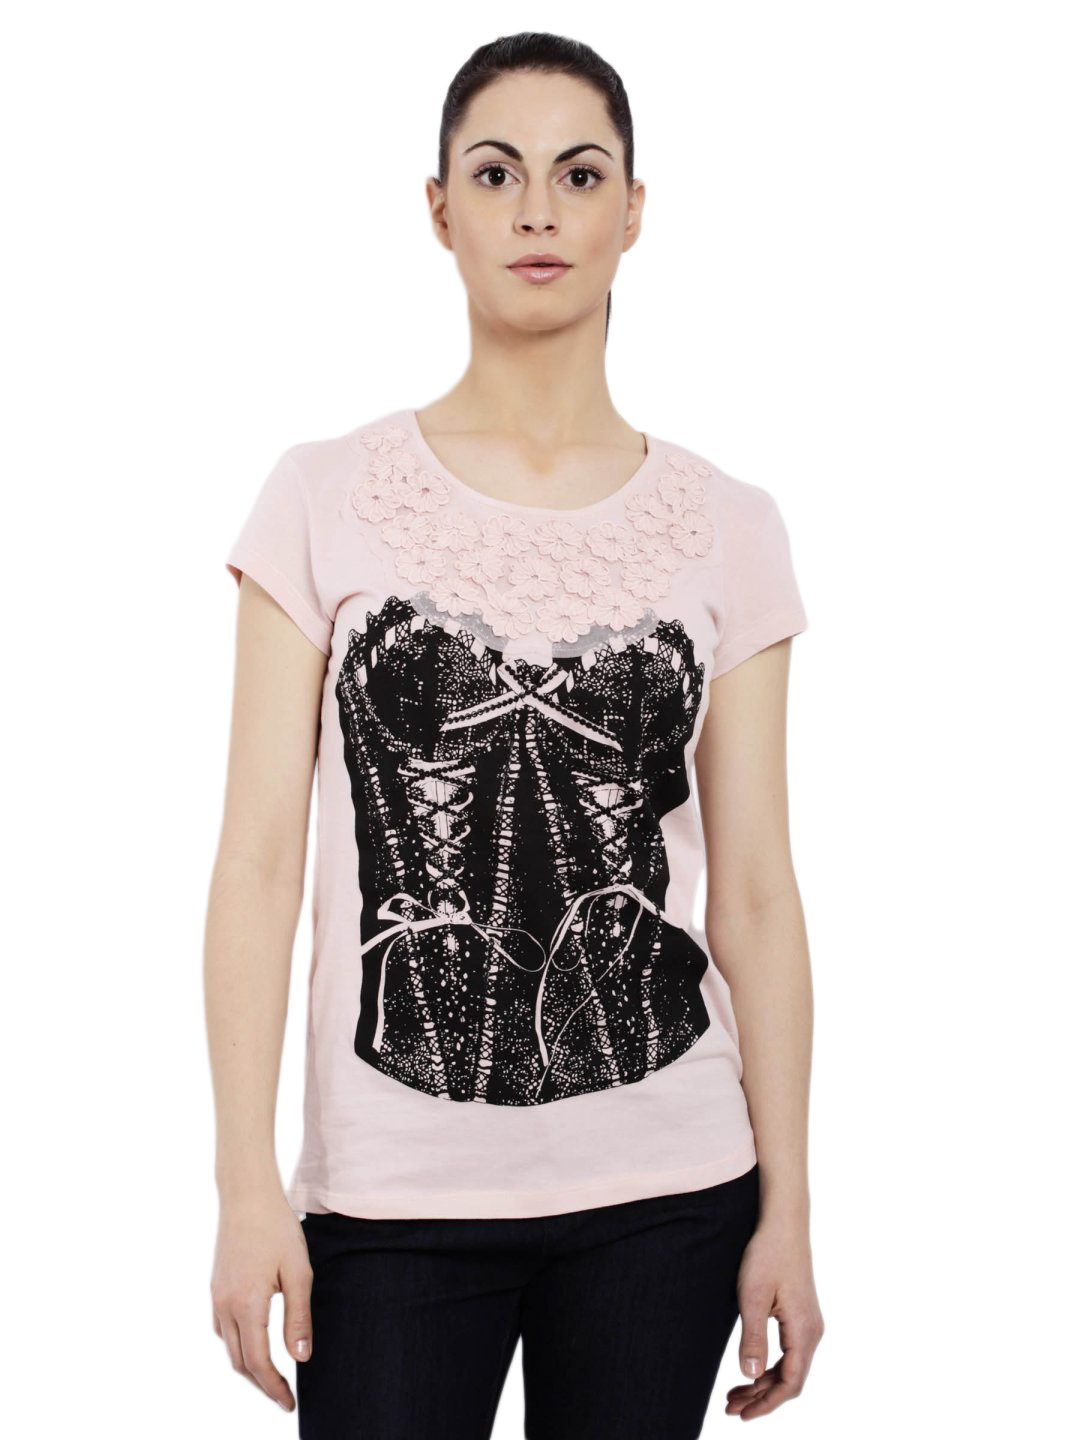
United Colors of Benetton Women Light Winter Pink Tops
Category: Apparel / Topwear / Tops
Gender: Women
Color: Pink
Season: Fall 2011
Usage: Casual